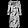
Label: Dress